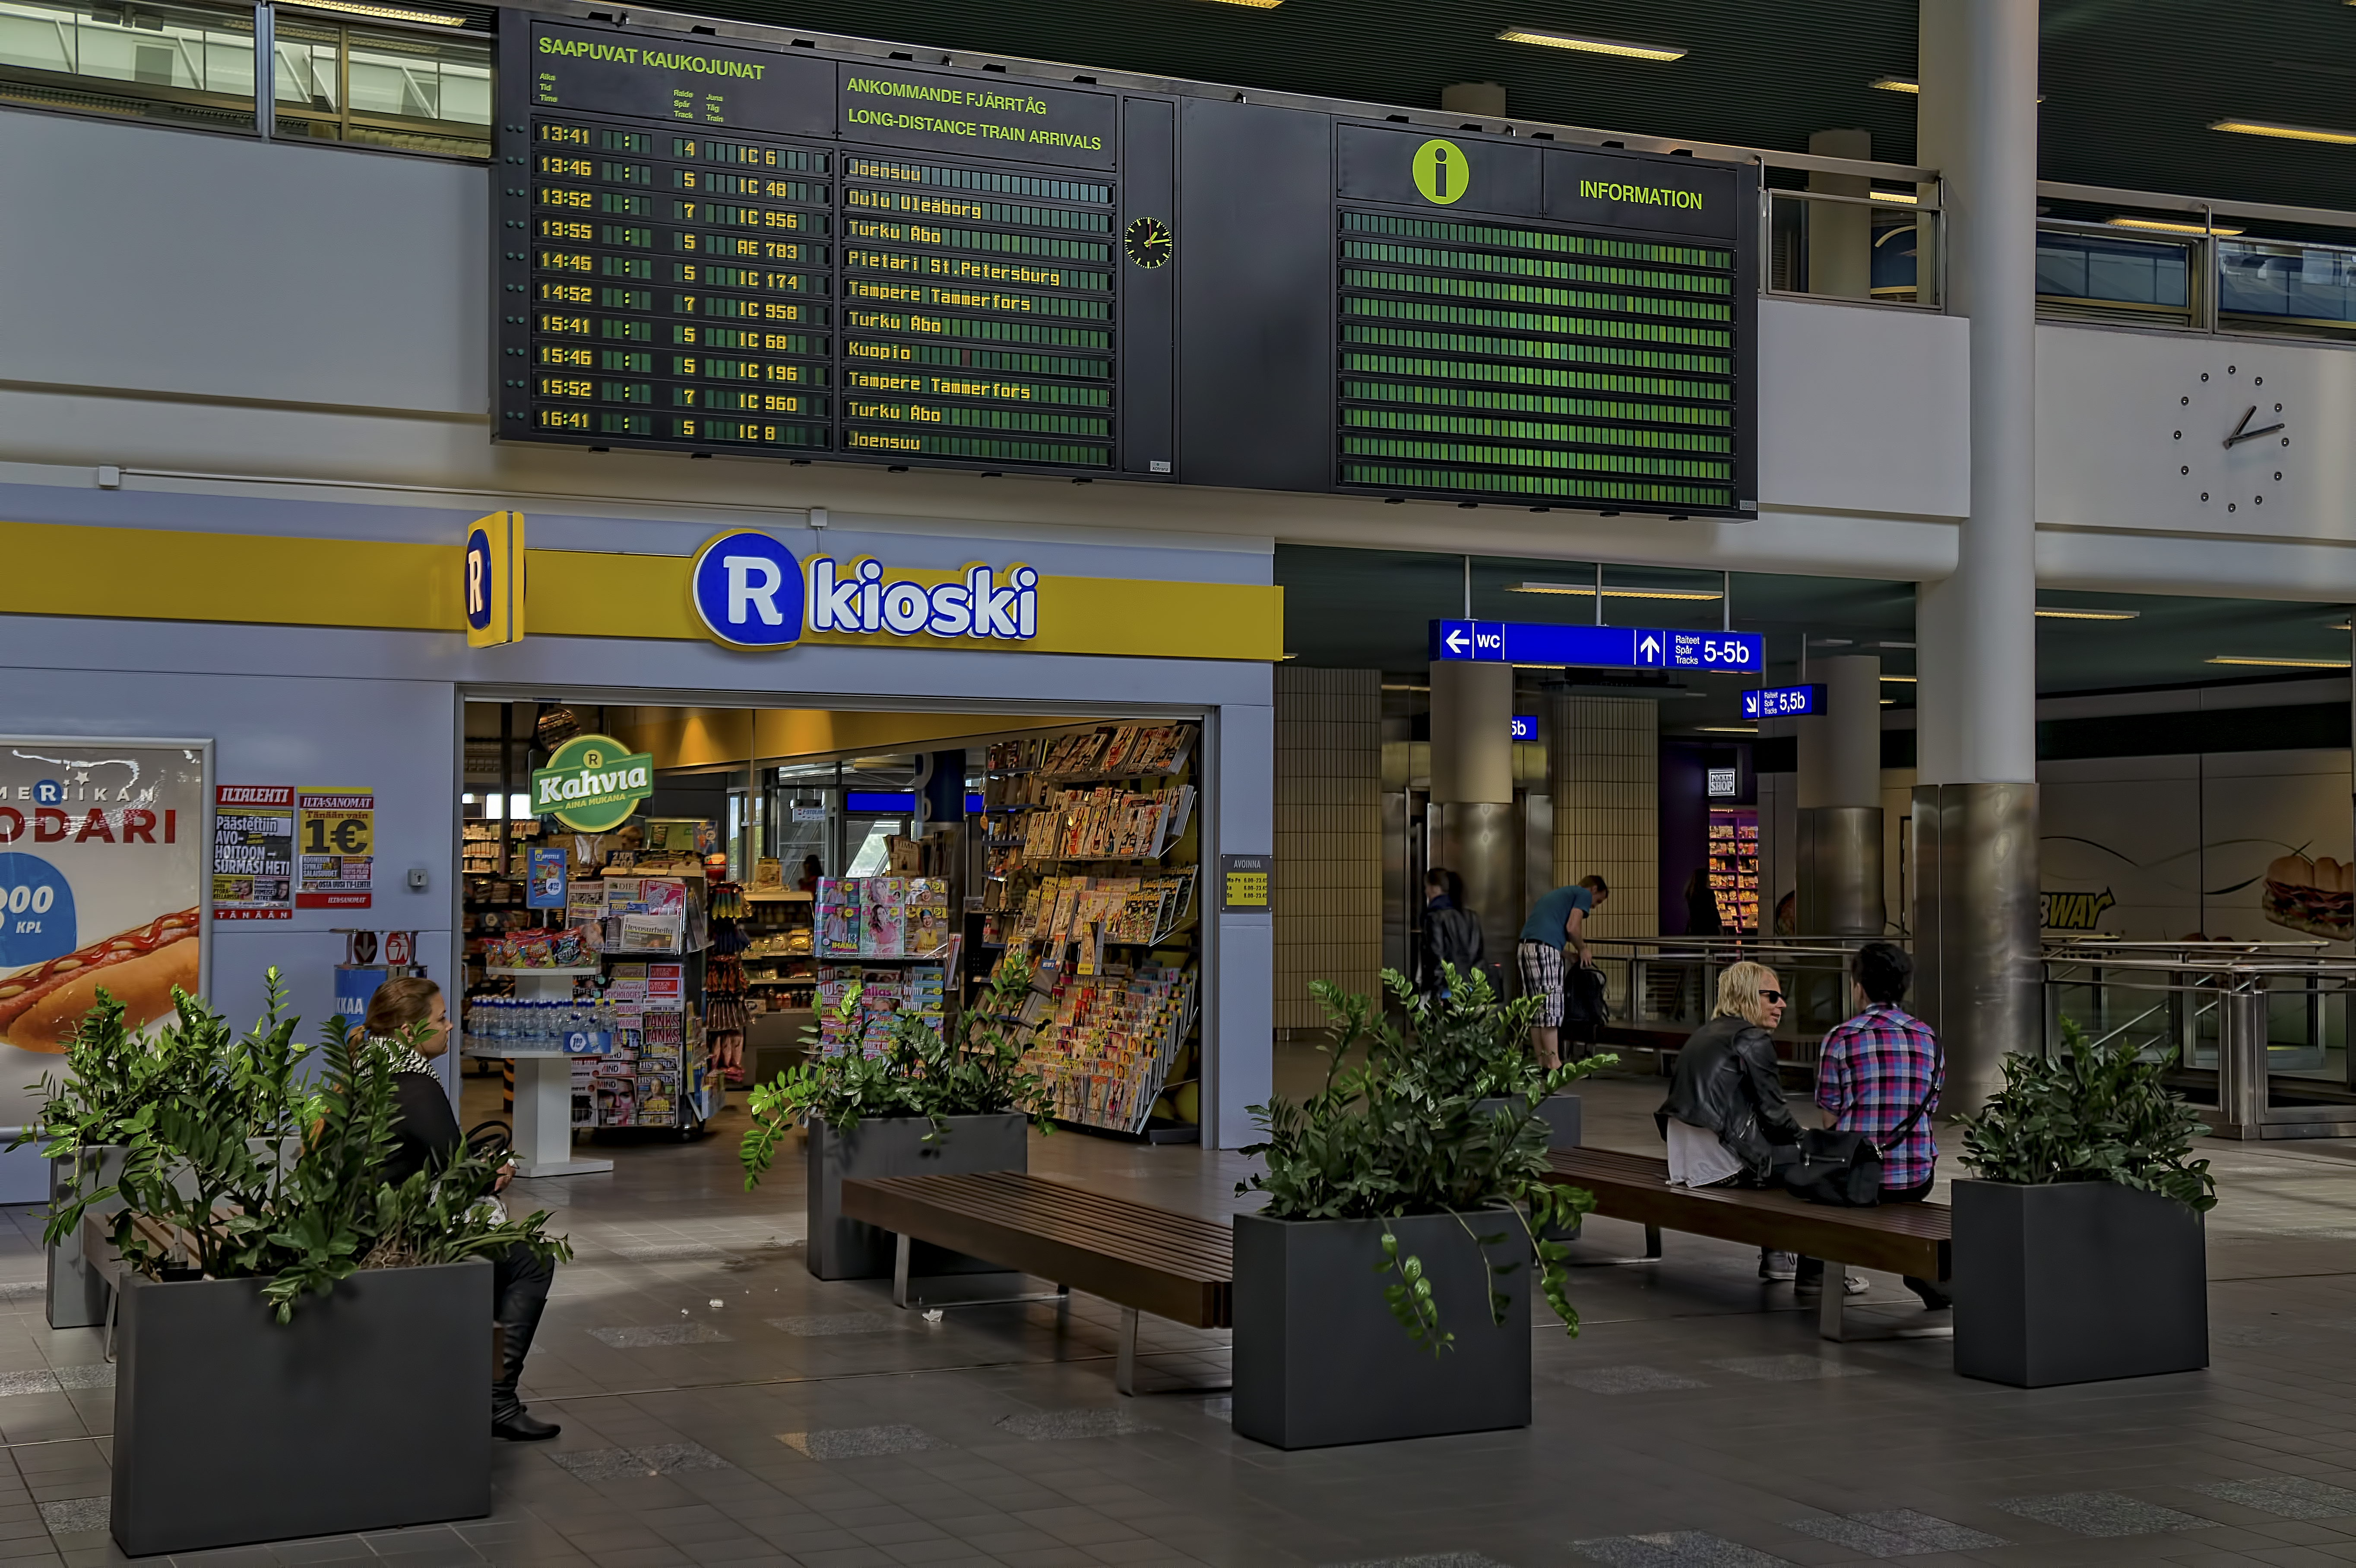
railway, interior, station, cool image, finland, helsinki, cool photo, i, pasila